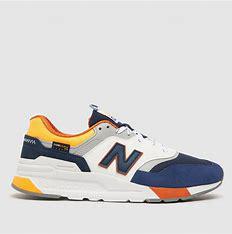
Brand: New
Model: Balance New Balance 997 Marathon